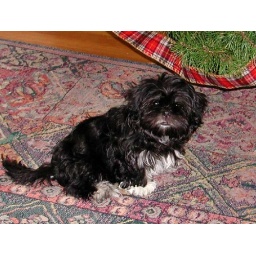
Little Zoey sitting under tree - her first Christmas